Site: brandenburg
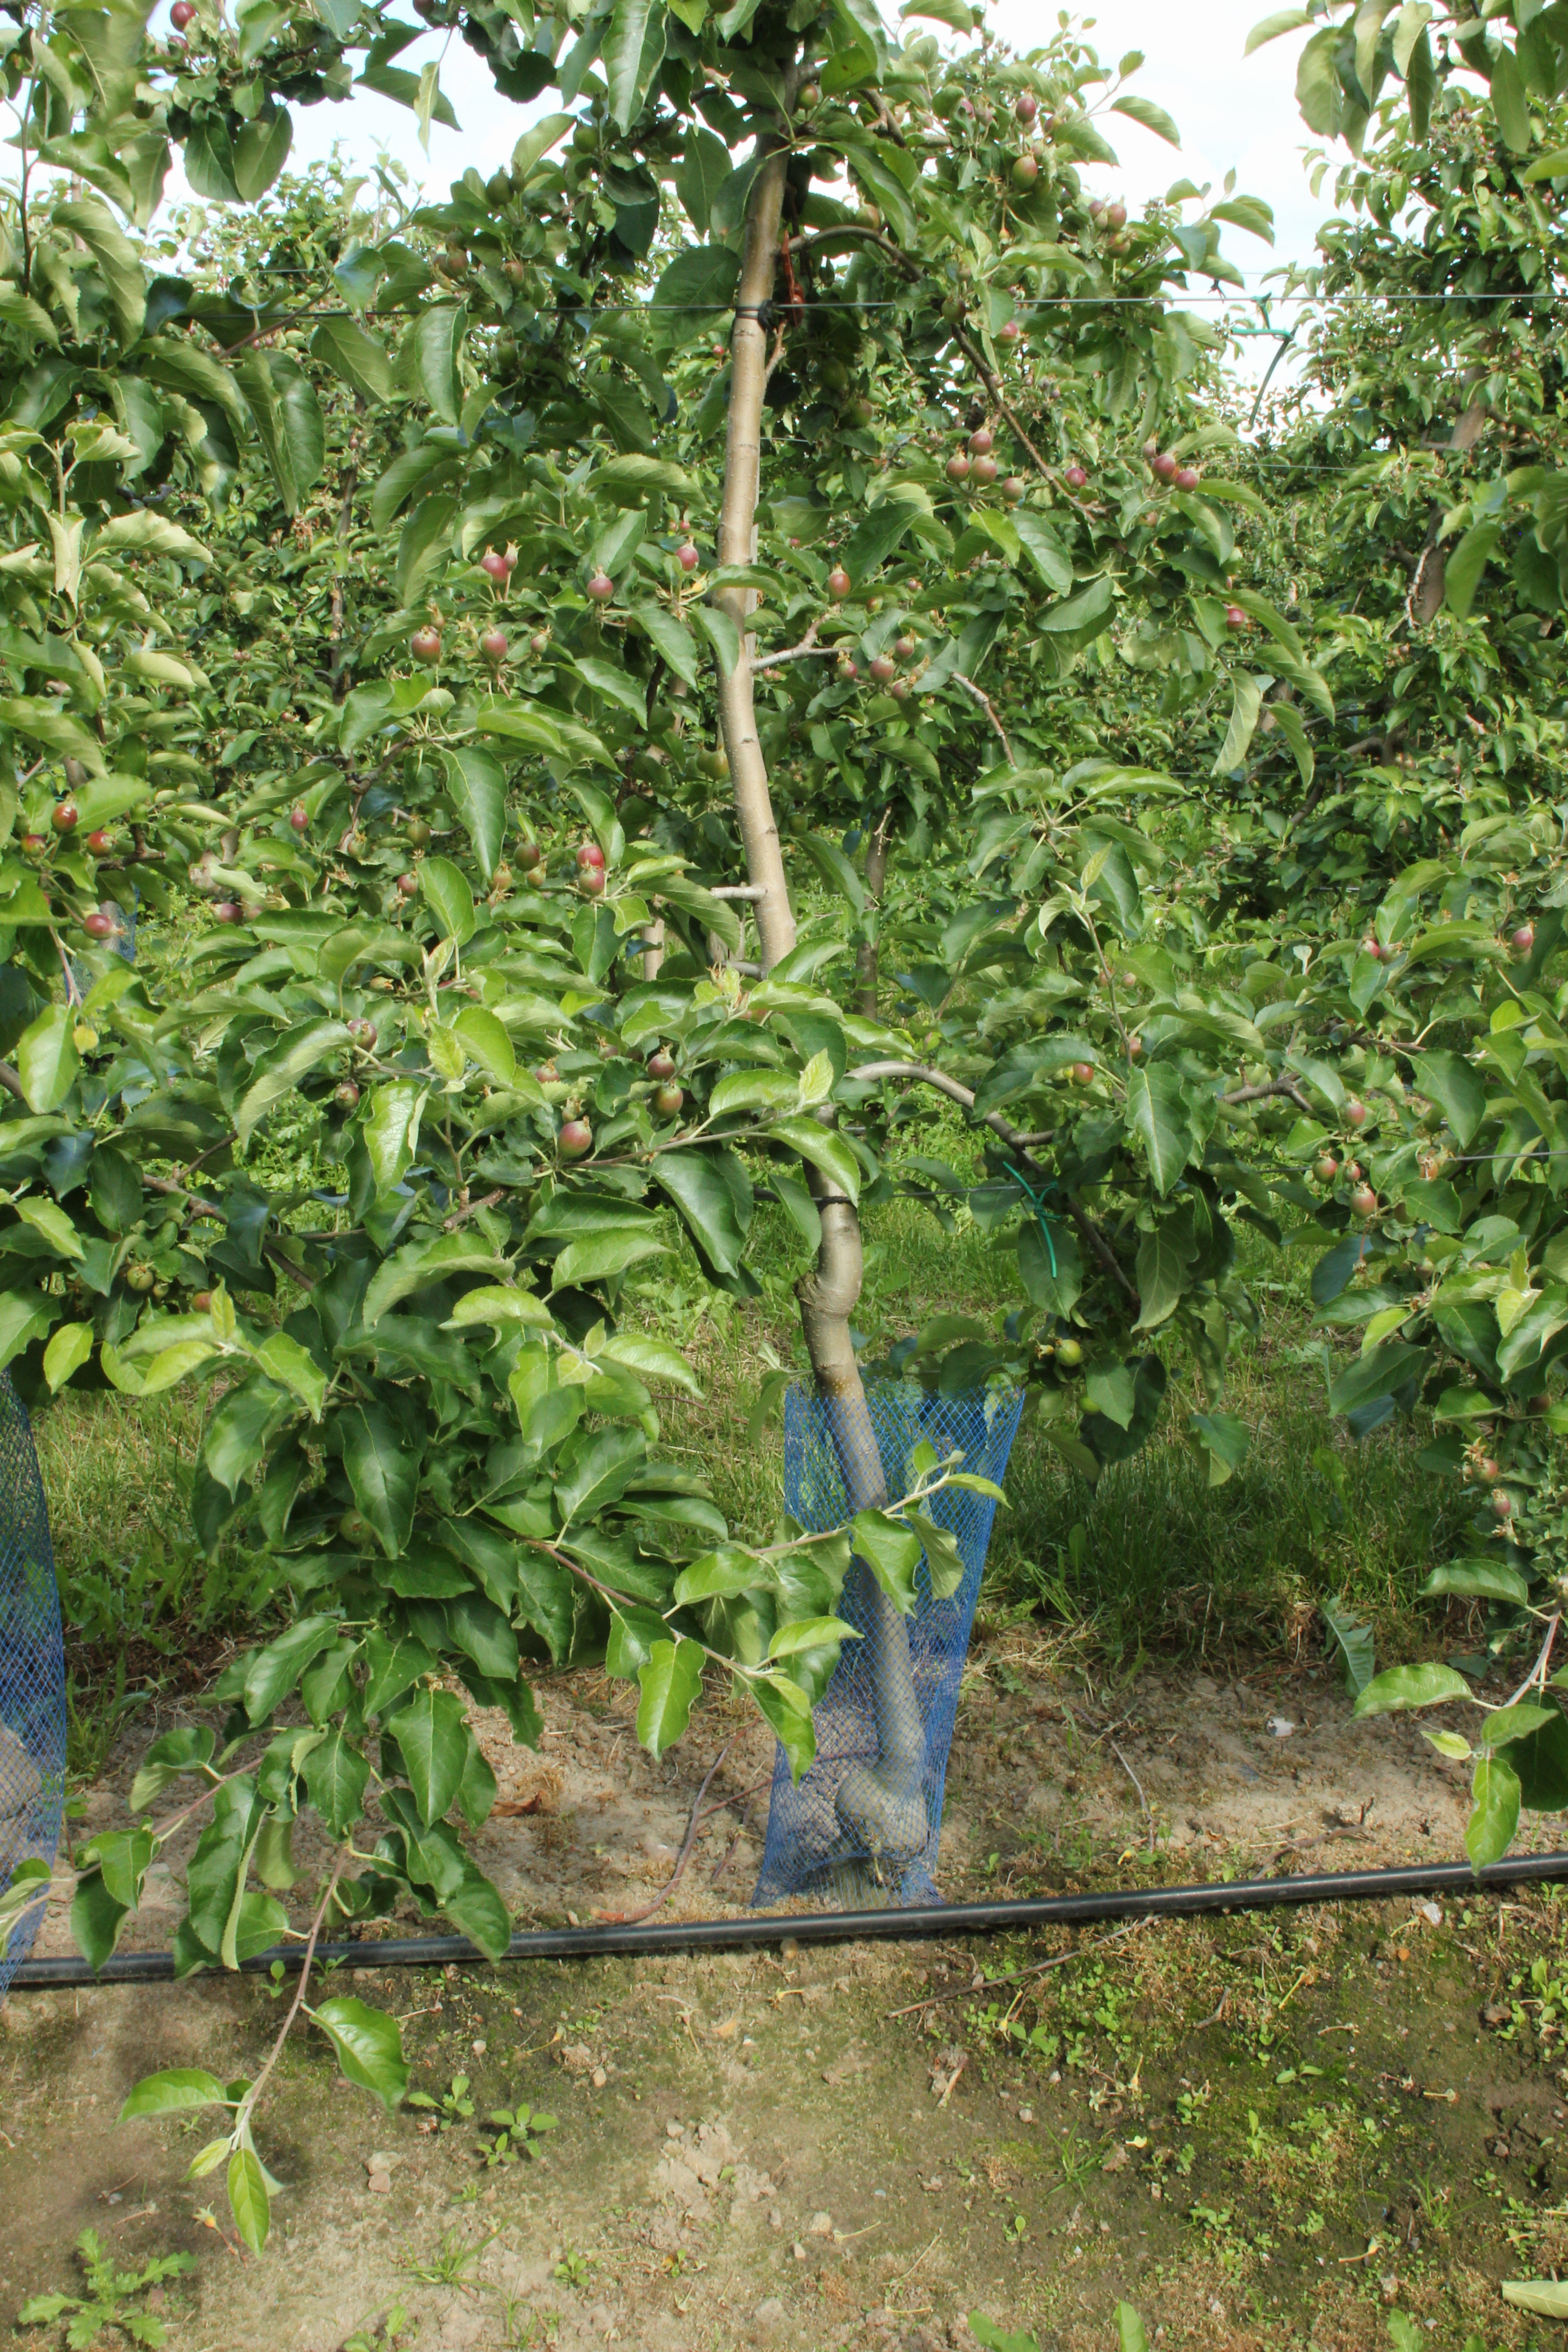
Growth stage (BBCH 72): Development of fruit